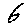
Label: 6